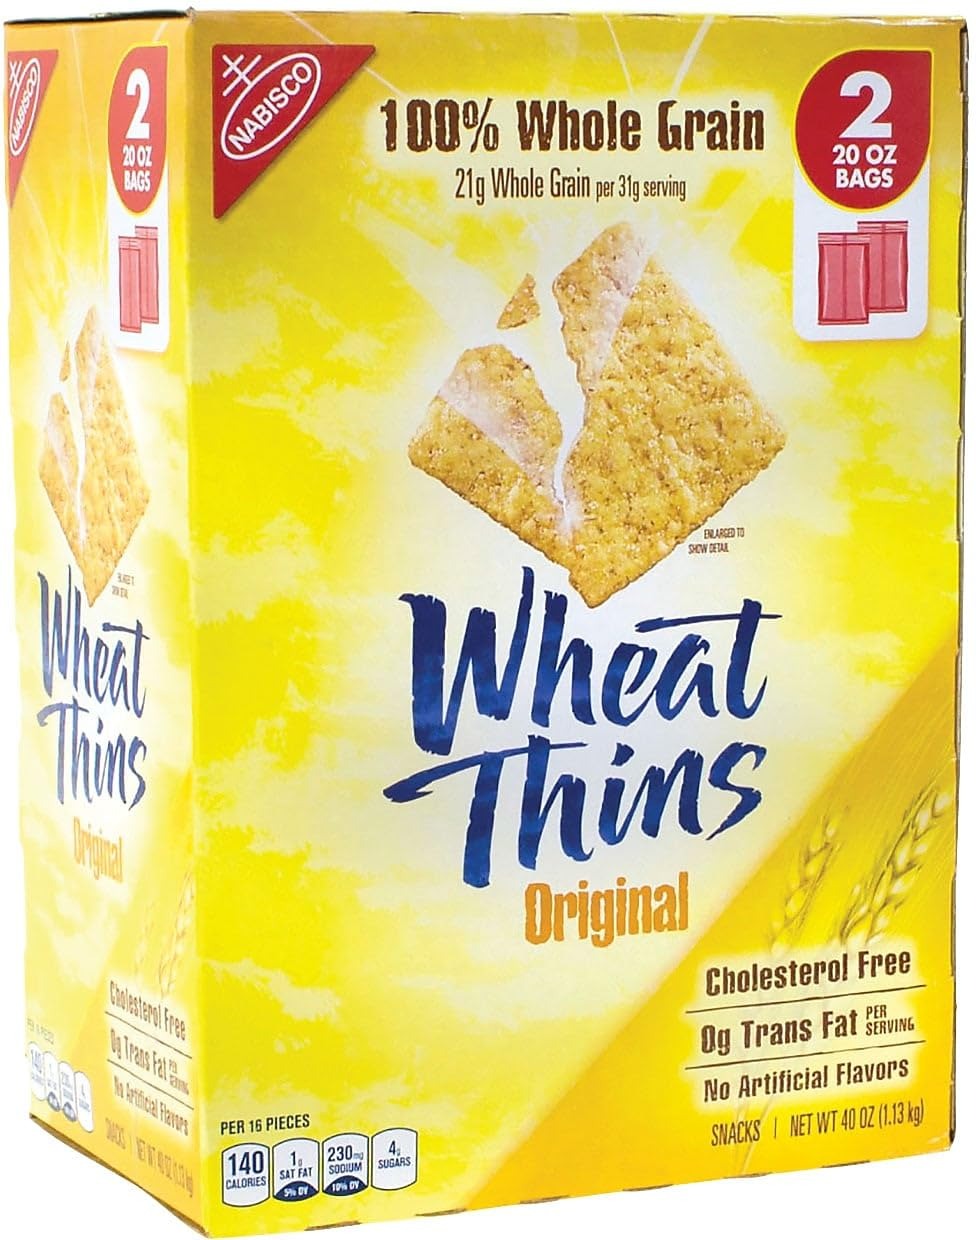
Item Name: Nabisco Original Wheat Thins, 20 oz., 2/Bags (03090) (220-00087)
Value: 40.0
Unit: Ounce

Price: 24.54